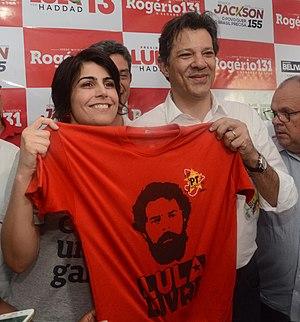
Une élection présidentielle a lieu au Brésil les 7 et 28 octobre 2018, dans le cadre des élections générales, afin d’élire le président de la République du pays.